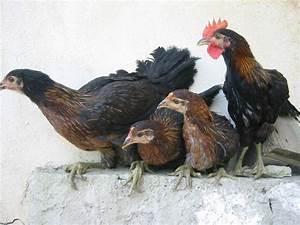
chicken